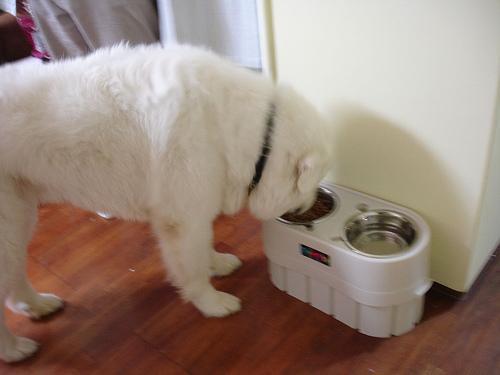
Great_Pyrenees